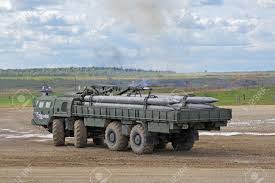
Label: BM-30